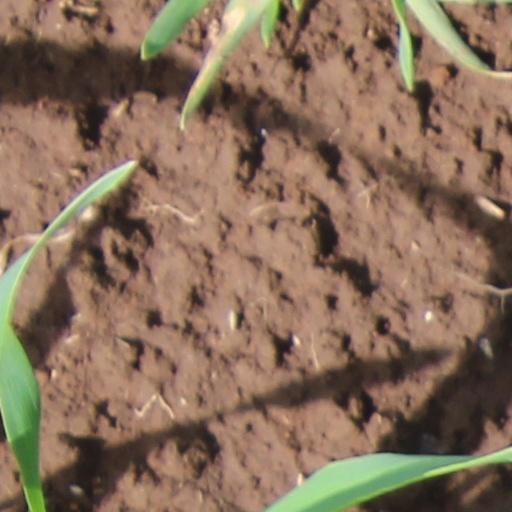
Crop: wheat